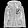
Label: Coat